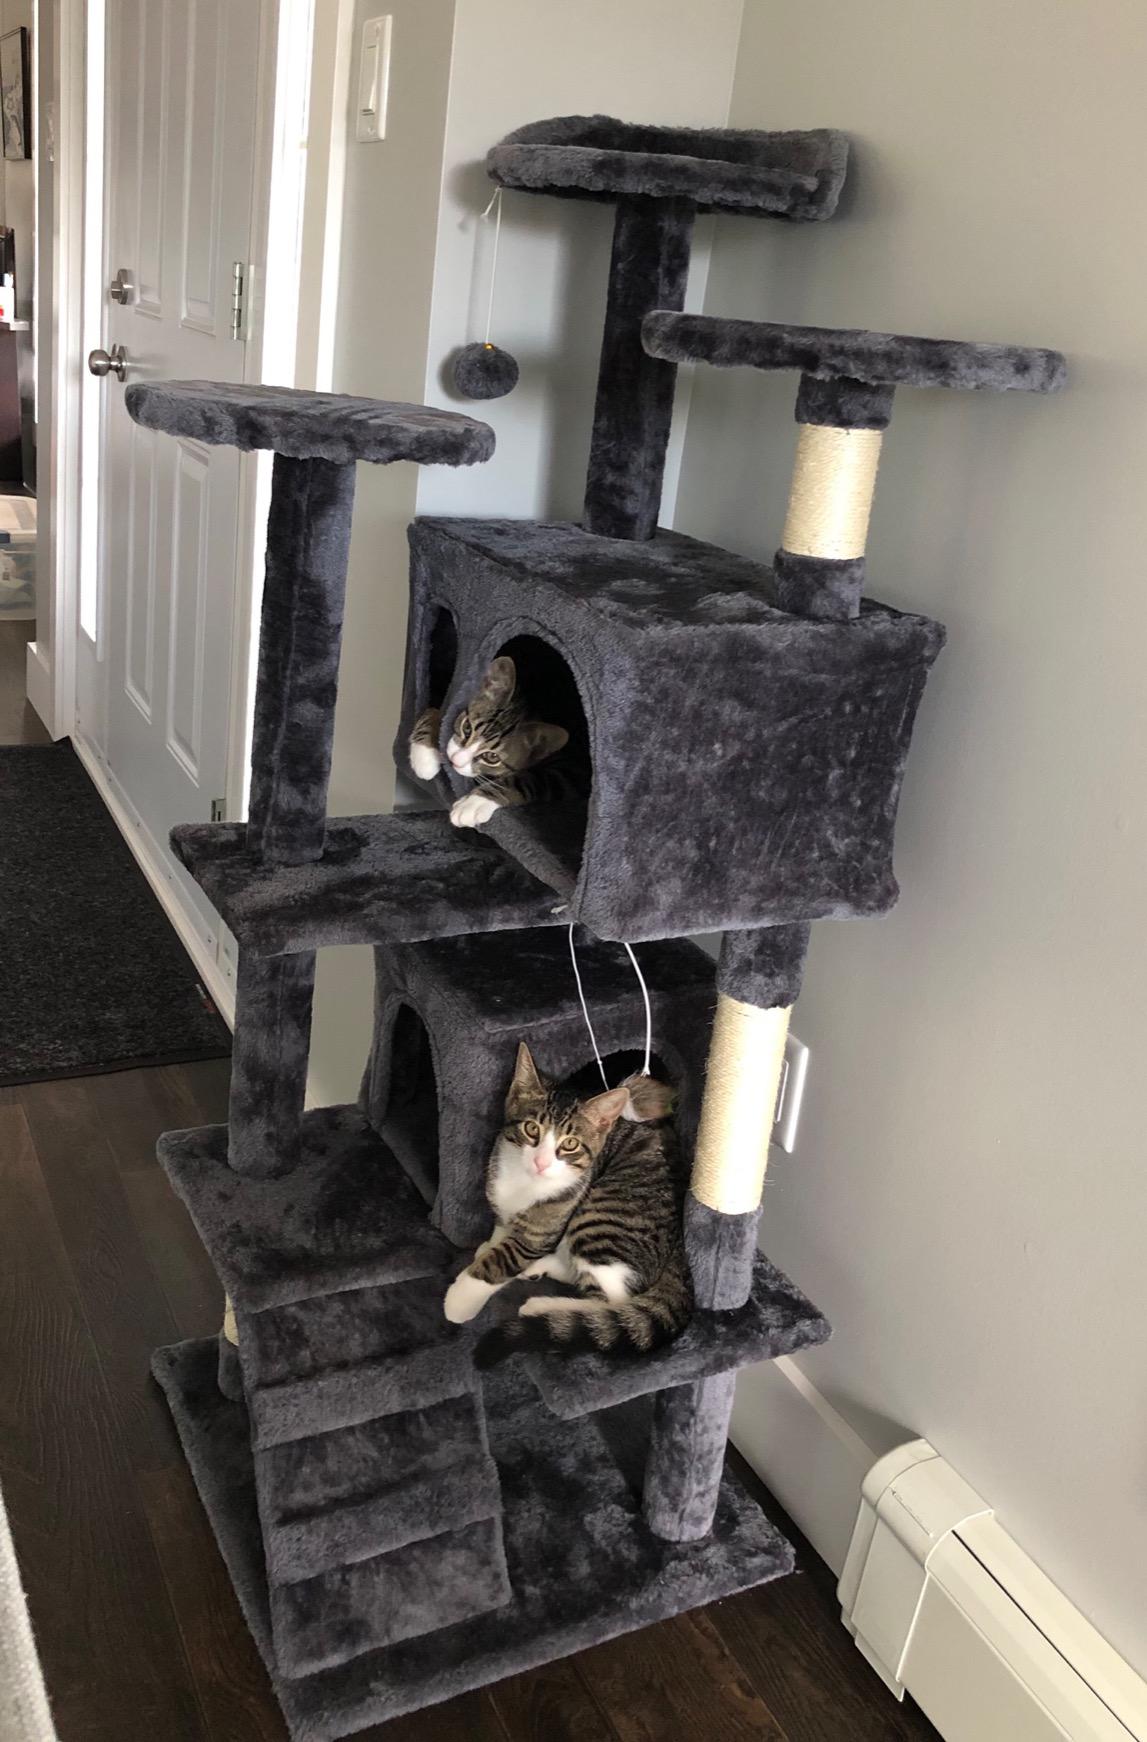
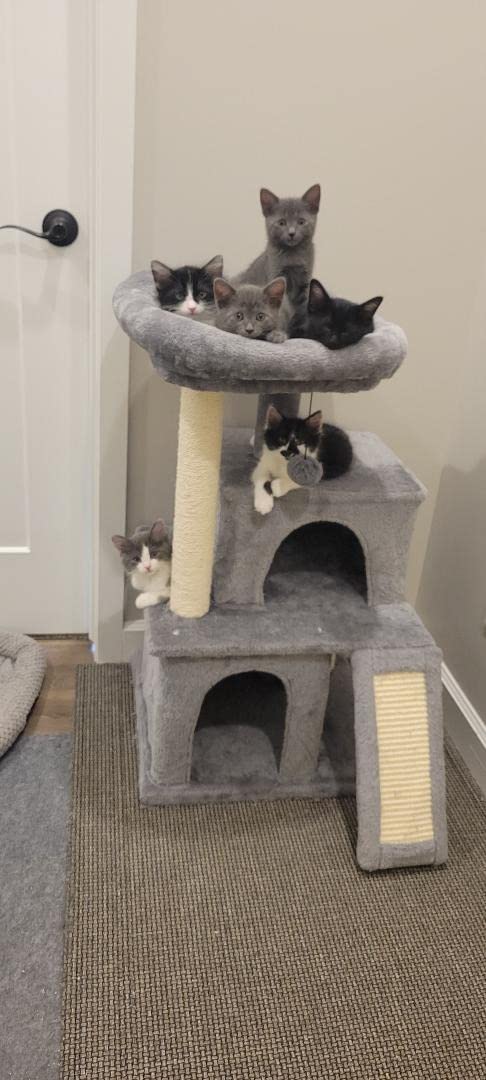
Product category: items_cat tree
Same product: no